Villa Piovene

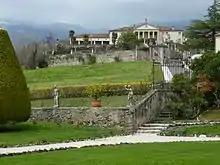
Villa Piovene, 2013

The villa is the product of three campaigns of work: documents demonstrate the existence of a manorial house, smaller than the present one and constructed before 1541, which was enlarged at a later stage by the addition of the pronaos bearing the inscribed date 1587: so the loggia that projects in the center—six Ionic columns supporting a triangular gable—may have begun by Palladio circa 1570 and completed after his death. The extension of the mansion and the vertical window rhythms can also be assumed to have taken place within the 1570s in accordance with Palladio's wishes, though not carried out by him.